2016–17 Chelsea F.C. season

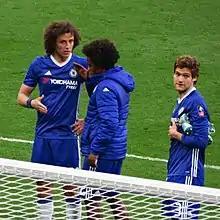
David Luiz and Marcos Alonso returned to the Premier League by signing for Chelsea on the last day of the 2016 summer transfer window.

On the last day of the transfer window, Chelsea completed a total of thirteen transfers, with 11 loan deals and two additions. Youngsters, Dion Conroy and Nathan Baxter, both joined up with semi-professional clubs, while Jake Clarke-Salter and Charlie Colkett both joined League One side Bristol Rovers. Lucas Piazon joined Tomáš Kalas at Fulham until 15 January 2017 while Christian Atsu joined Newcastle United on a season loan. Kenneth Omeruo returned to the Turkish league, joining newly promoted side Alanyaspor after signing a new contract until 2019. Cristián Cuevas returned to Sint-Truiden for a second season while Islam Feruz joined fellow loanee Matej Delač at Mouscron-Péruwelz. Matt Miazga joined up with the Dutch side Vitesse after his move to Espanyol fell through due to paperwork.